Sonderkommando Blaich

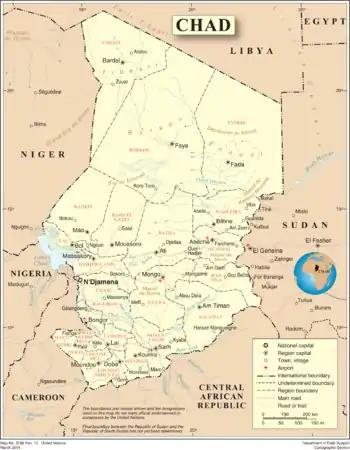

Theo Blaich was a German adventurer and plantation owner who had joined the in 1939, arriving in his own Messerschmitt Bf 108B (Typhoon) KG+EM. Blaich understood the importance of Fort Lamy as a way station in the overland transport and communication route from the west coast of Africa to the Nile, as well as a base for Allied operations against Libya. Blaich proposed the capture of Fort Lamy to safeguard the southern border of Libya. When his suggestions were dismissed, he suggested that he should at least carry out a bombing raid. General Erwin Rommel approved the idea and forwarded it to Stefan Fröhlich the . The date for the operation was set for 21 January 1942, to coincide with an Axis attack against the British at El Agheila.